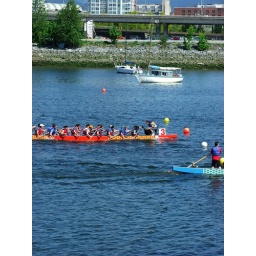
that's us in the yellow and red